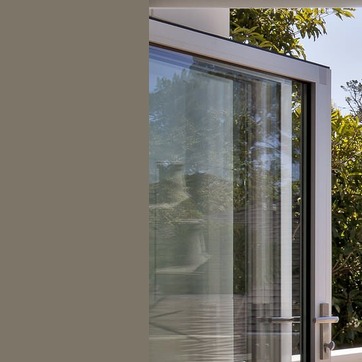
Material: glass